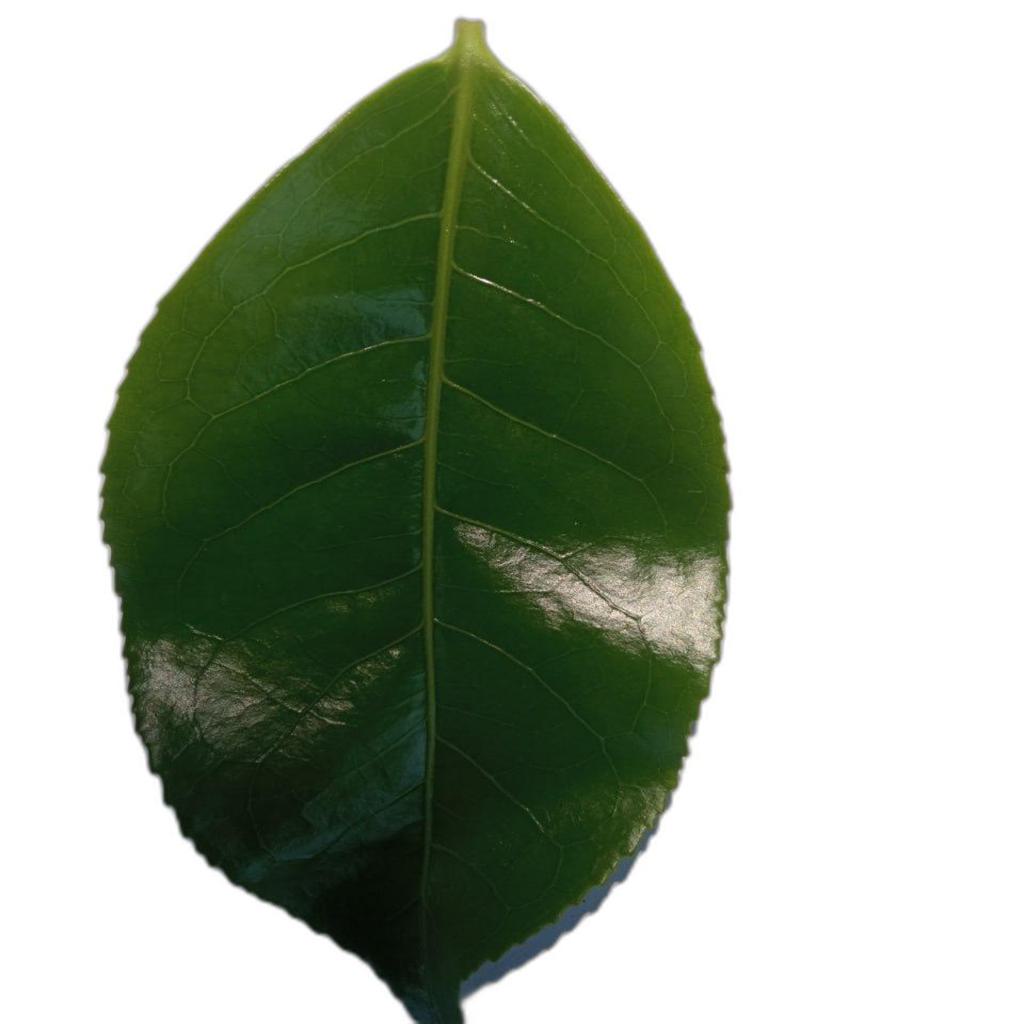
Label: Healthy